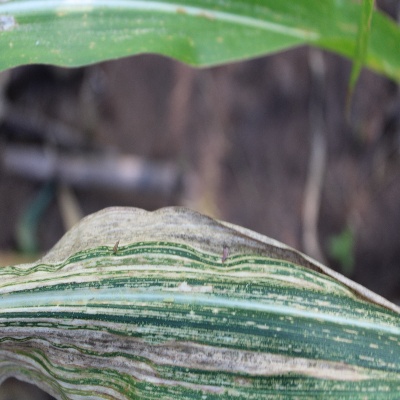
Crop: Maize
Condition: streak virus